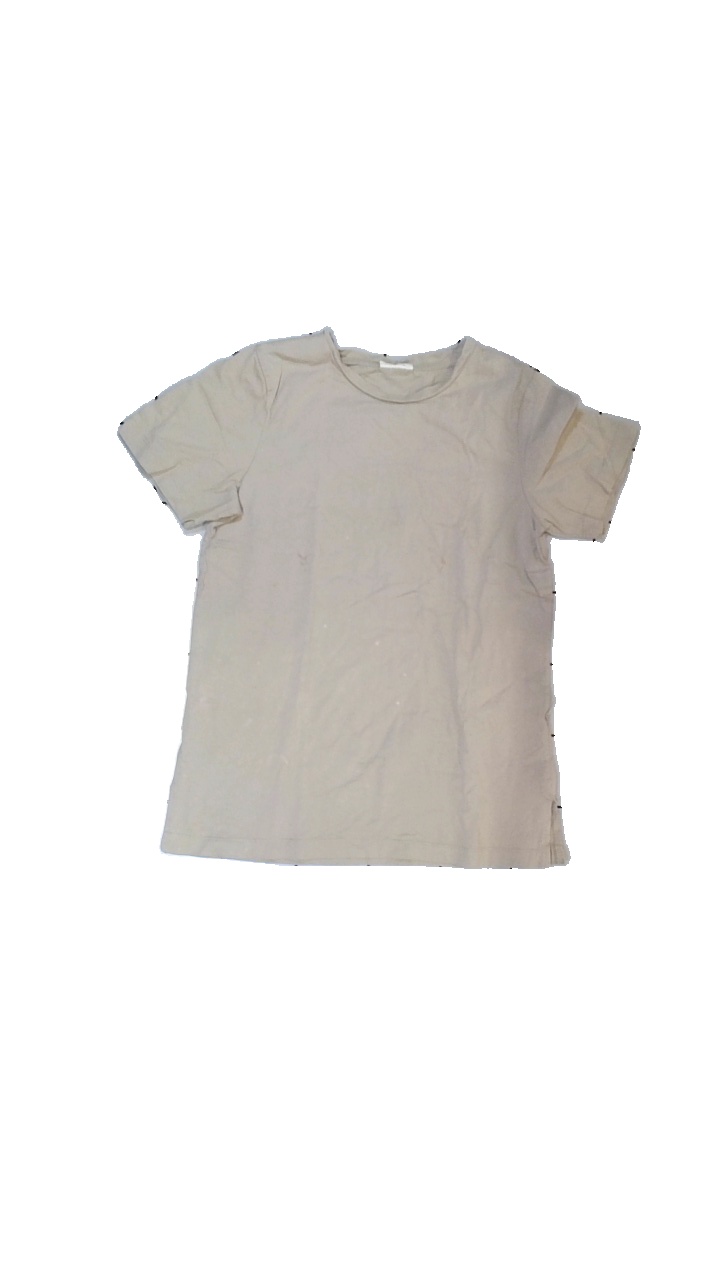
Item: T-shirt (Ladies)
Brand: Gina Tricot
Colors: Beige
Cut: Regular, C-collar
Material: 100% cotton
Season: All
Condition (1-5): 3
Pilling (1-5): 3
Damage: stains
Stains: Minor
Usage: Export
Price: <50